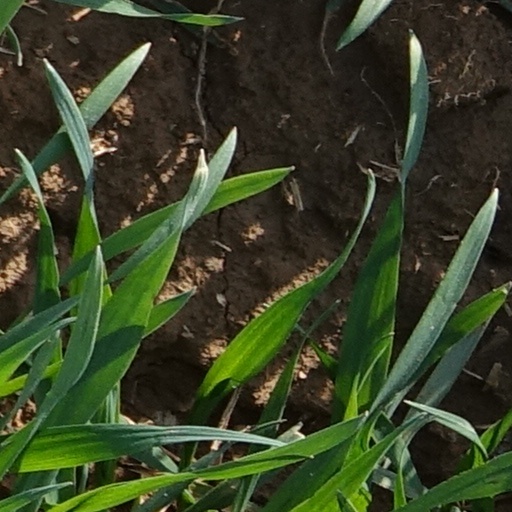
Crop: wheat